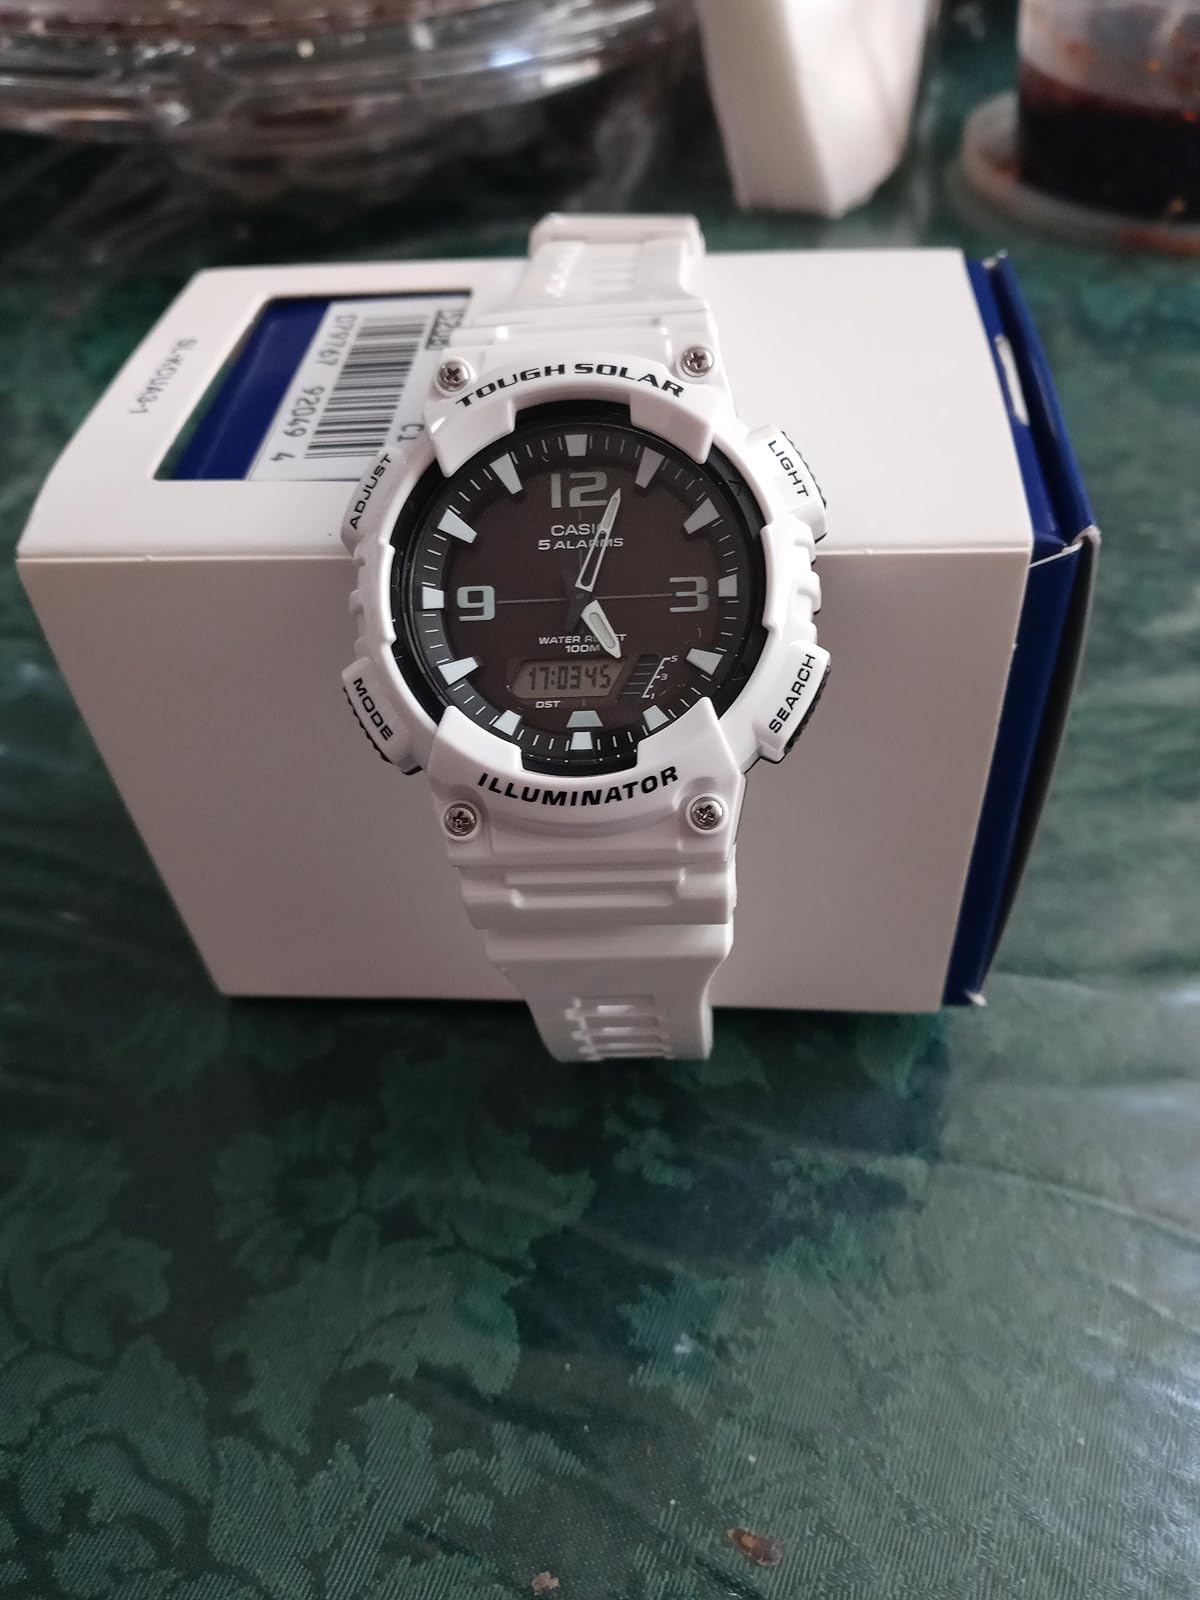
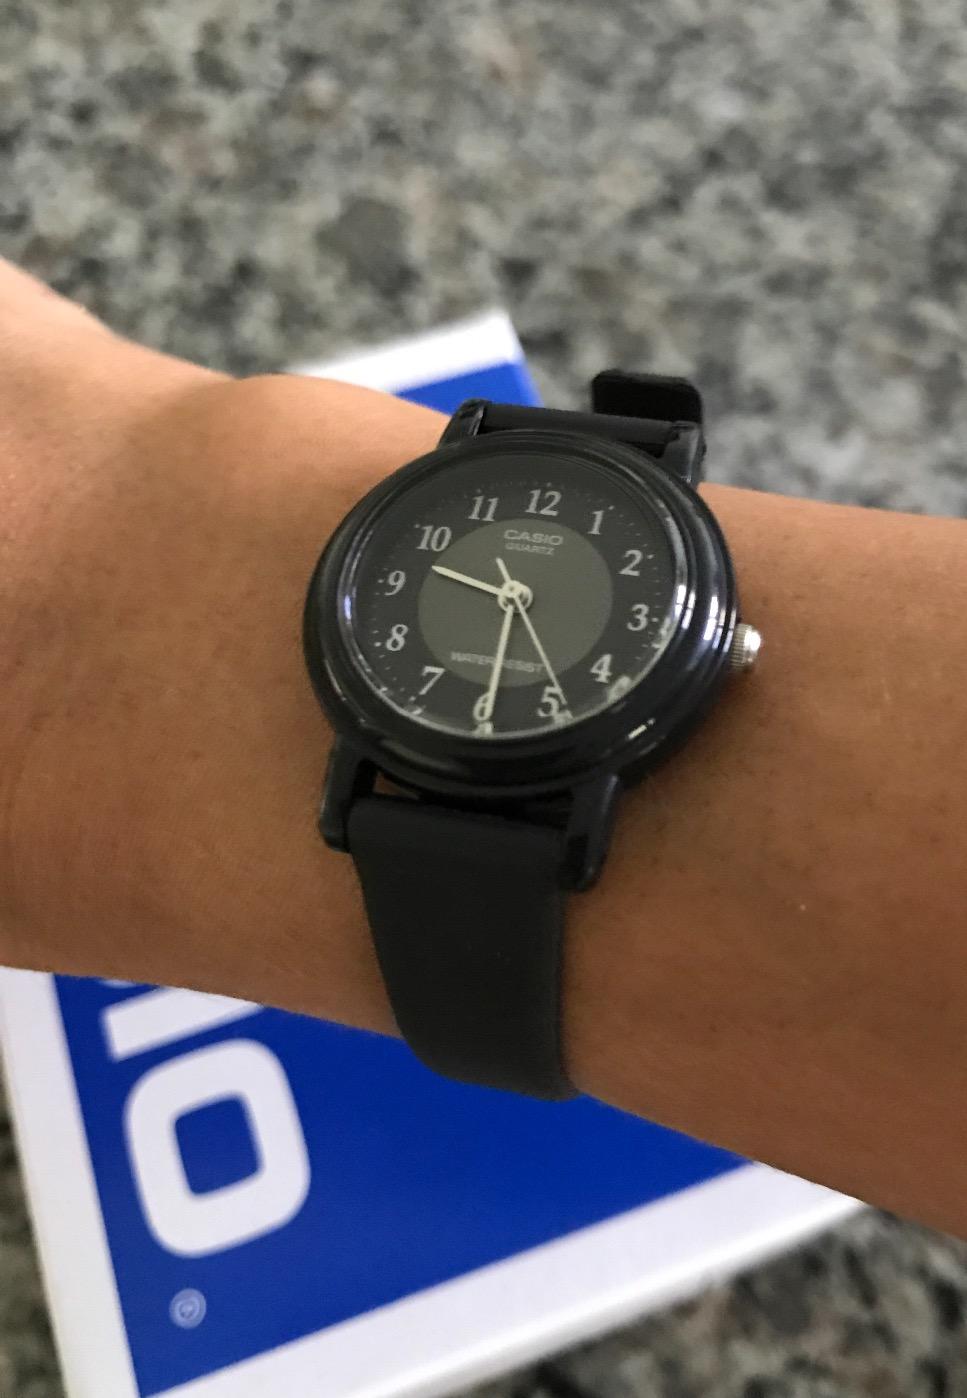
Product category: accessories_watch
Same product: no